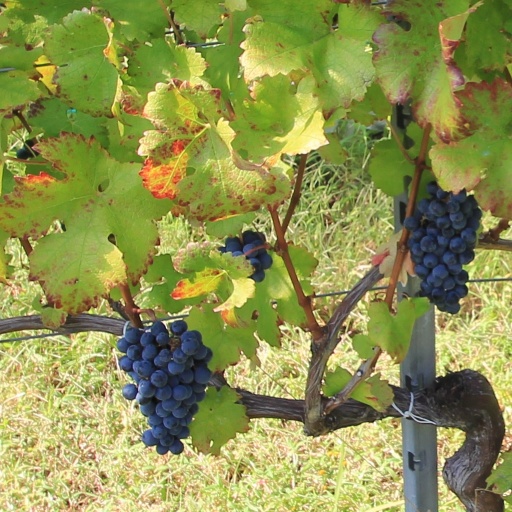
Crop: grape